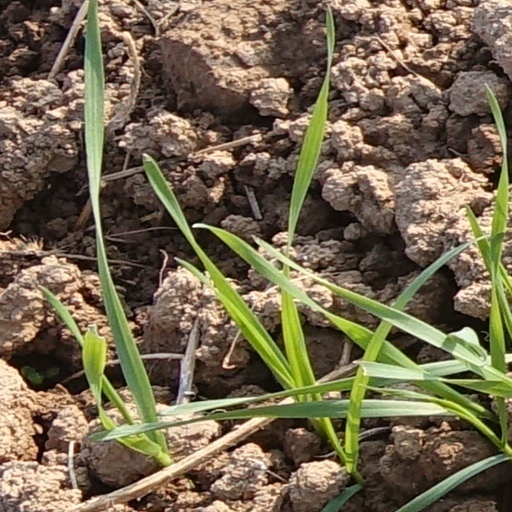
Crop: wheat